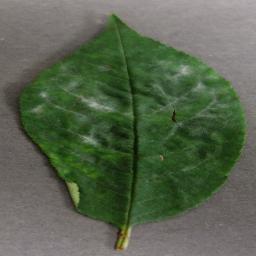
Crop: cherry
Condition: (including_sour)_powdery_mildew